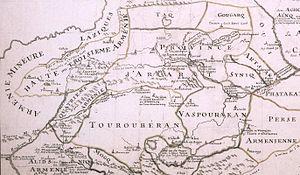
L'Arménie majeure dressée sur les auteurs arméniens et divisée en 16 grandes provinces.